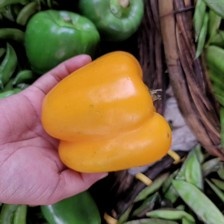
Label: capsicum